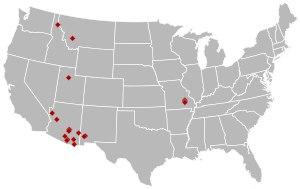
Voici une liste de mines de charbon situées aux États-Unis, triée par quantité de production.